Scott Weiss

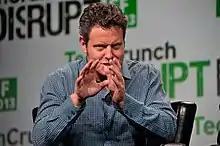
Weiss (2013)

Scott Weiss is an American venture capitalist at the Silicon Valley firm Andreessen Horowitz, joining in April 2011 as the firm's fourth general partner. A native of Sarasota, Florida, he founded and was CEO of IronPort Systems, which Cisco acquired in 2007 for $830 million.